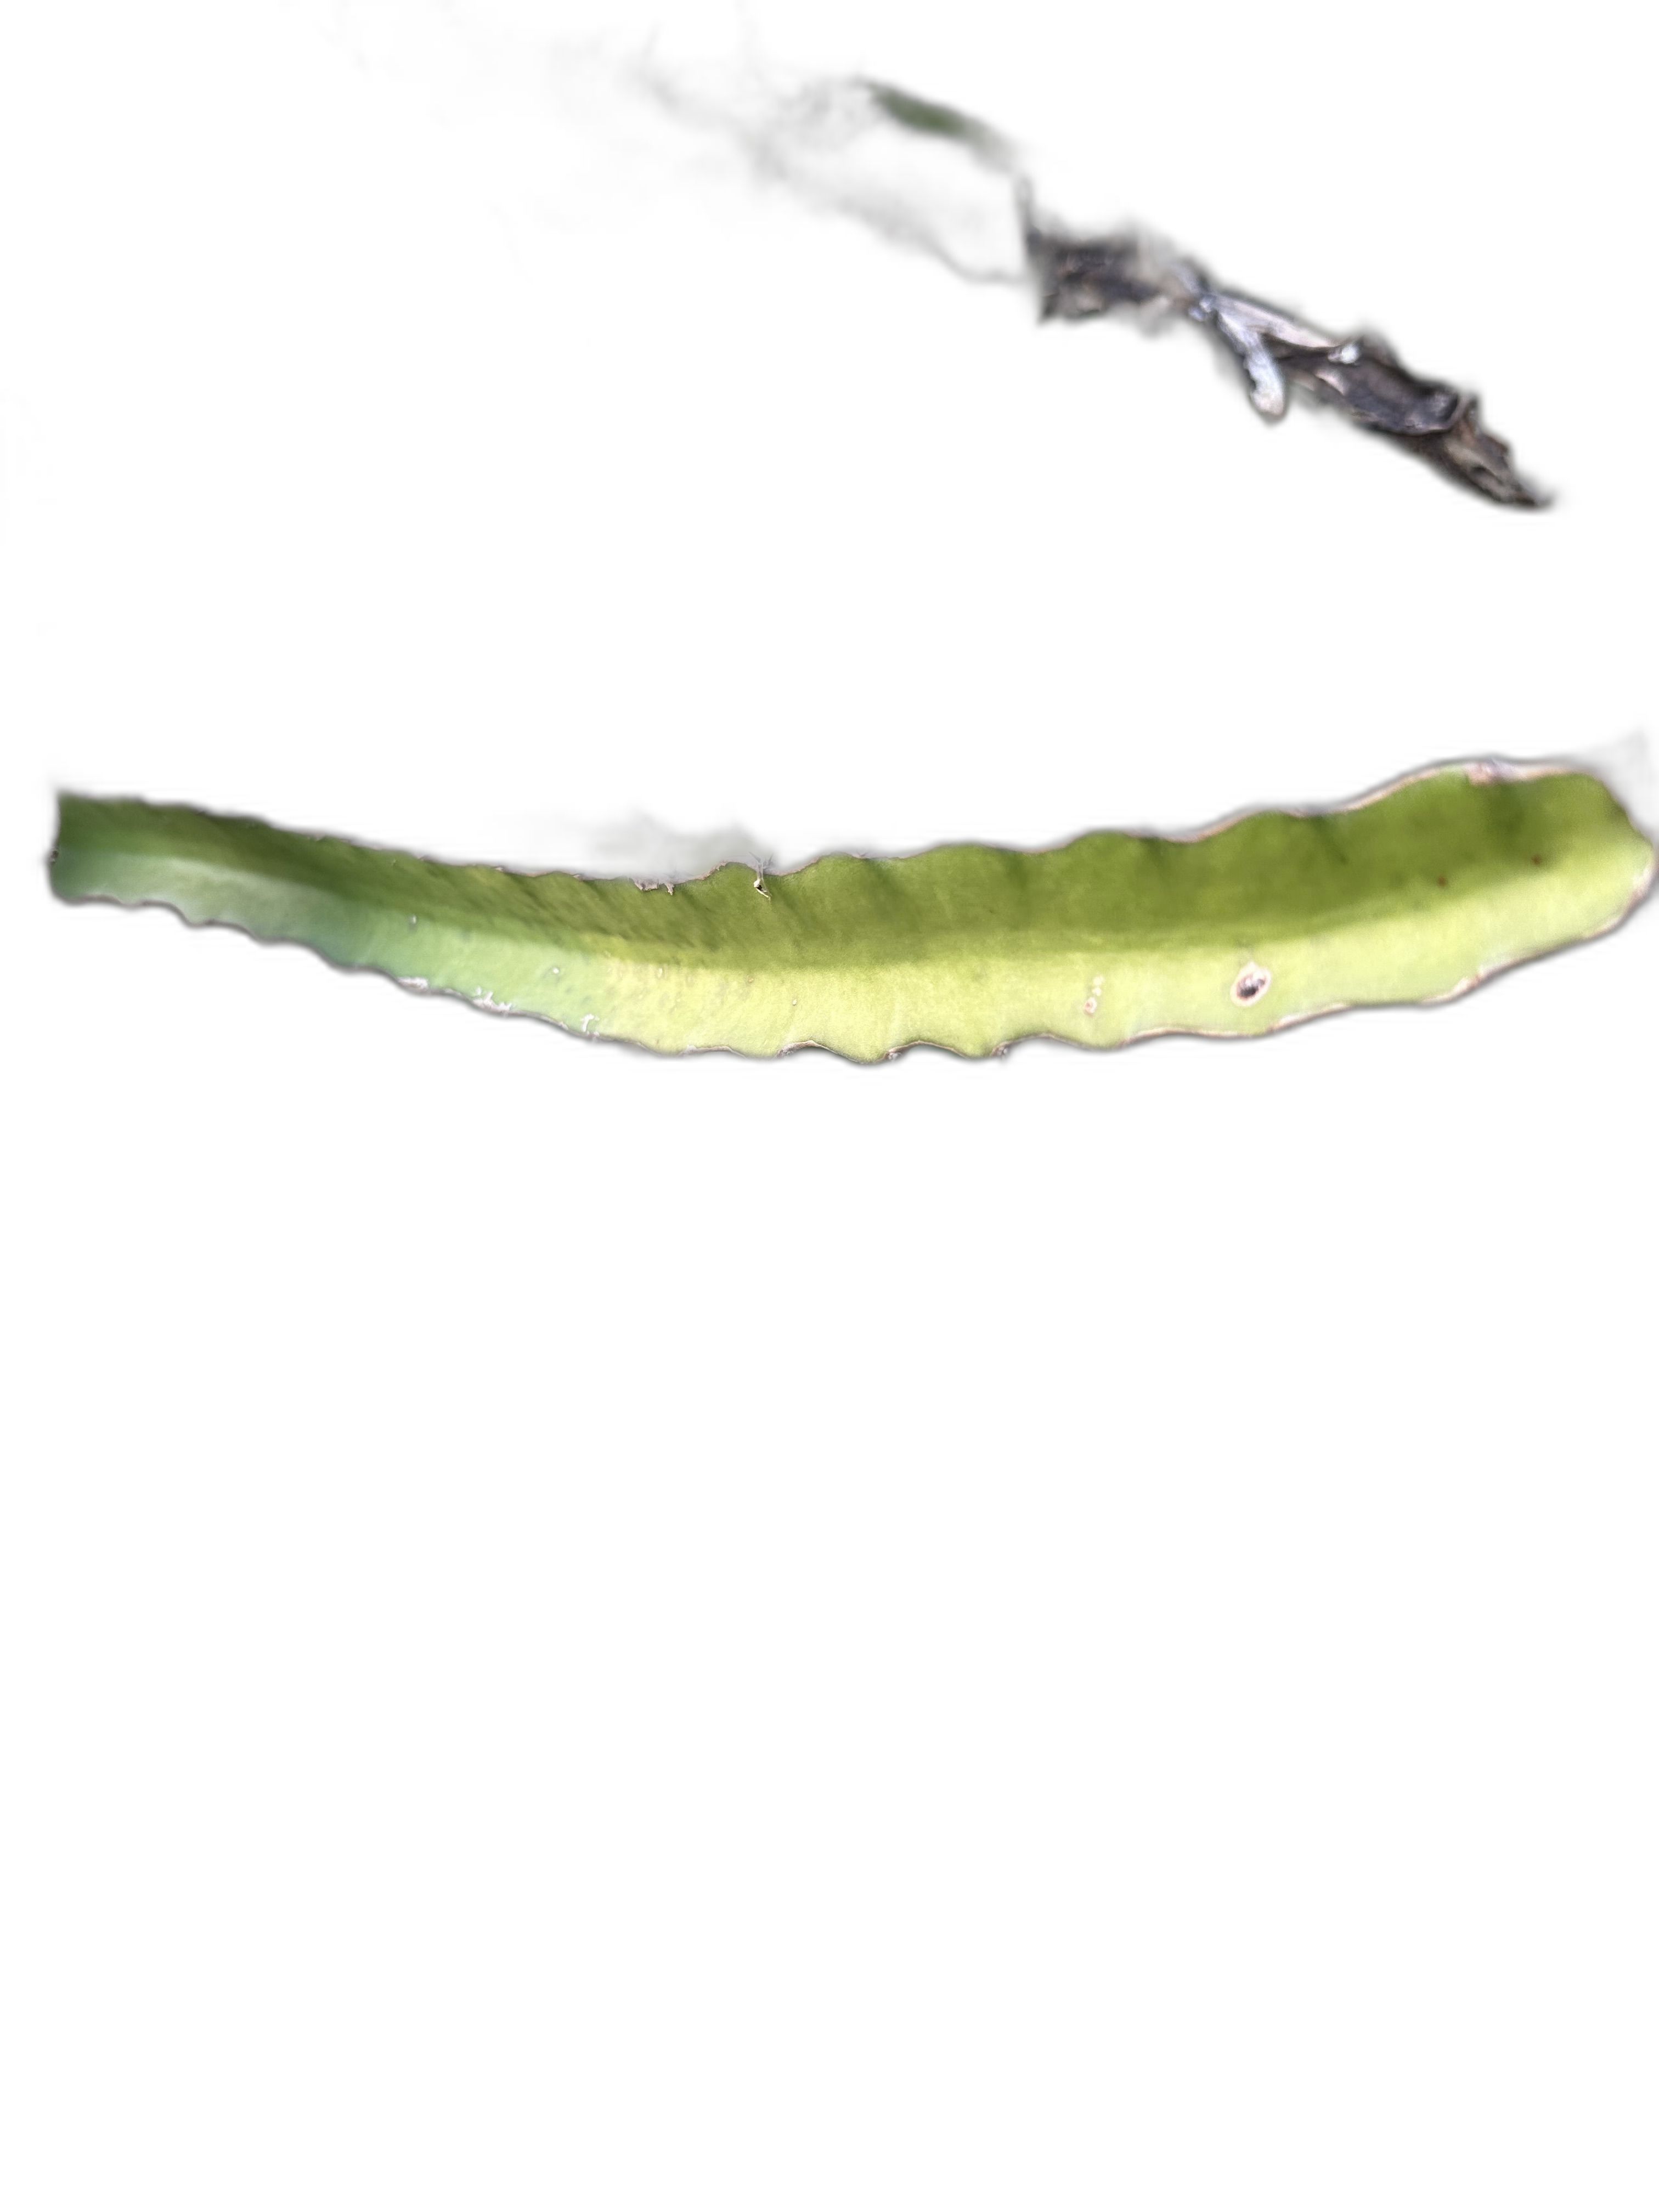
Label: Bad leaf